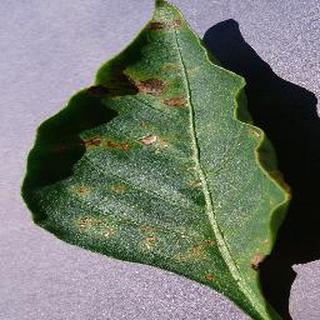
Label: bell_pepper_bacterial_spot